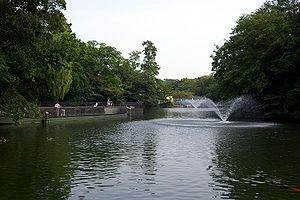
Le parc d'Inokashira est à cheval entre Musashino et Mitaka dans la partie ouest de Tokyo au Japon. Il se trouve à cinq minutes à pied de la gare de Kichijōji sur la ligne ferroviaire JR Chūō.